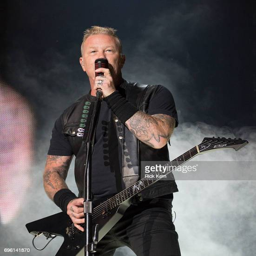
hard rock artist performs in concert